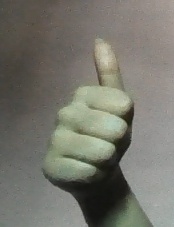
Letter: aleff